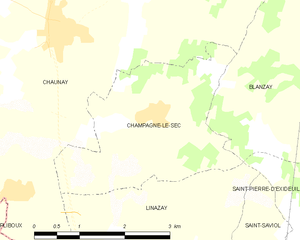
Carte des communes françaises Champagné-le-Sec